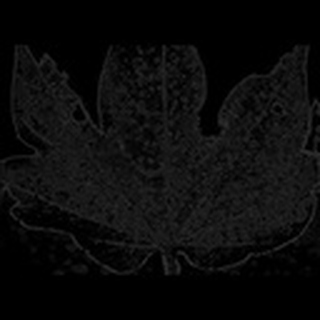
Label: cotton_aphids